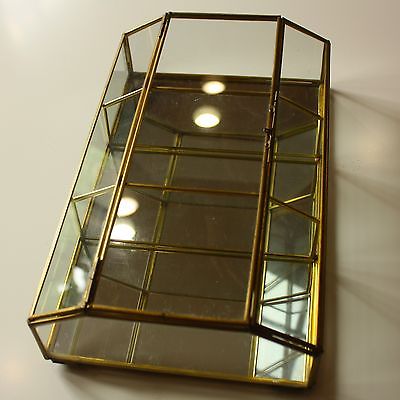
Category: cabinet